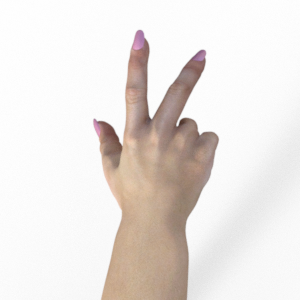
Label: scissors